John Hore

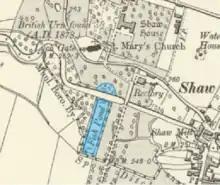
In 1733, Hore worked on the ornamental canal and basin (highlighted) at Shaw House in his hometown of Newbury

In 1733, Hore was appointed by James Brydges, 1st Duke of Chandos, to work on the grounds at his Shaw House estate in Newbury. The garden already featured two ornamental canals, fed from the nearby River Lambourn, though the Duke employed Hore to combine the canals, enlarging them into a single canal with a cascade. Hore's work here also included a semi-circular canal on the north side of the river.